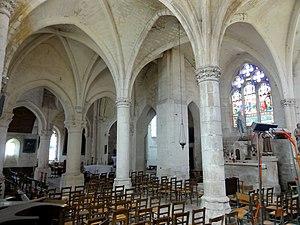
Chapelle sud, vue diagonale vers le nord-est (base du clocher).
L'église Saint-Gervais est une église catholique située à Pontpoint, en France. Sa partie la plus ancienne, le clocher roman, remonte au dernier quart du XIᵉ siècle. La nef et ses bas-côtés sont remplacés une première fois pendant le second quart du XIIᵉ siècle. Puis à partir de 1170 environ, commence la transformation gothique de l'église avec la construction d'un nouveau transept et d'un nouveau chœur, qui représente un spécimen précoce du chevet à pans coupés, même si la forme en hémicycle ressort de l'extérieur. La nef est reprise en sous-œuvre peu de temps après, en remplaçant les grandes arcades romanes par des arcades gothiques retombant sur les chapiteaux de piliers cylindriques isolés. Alors que le transept et le chœur sont voûtés d'ogives dès l'origine, la nef et les bas-côtés restent simplement charpentés. Au début du XIVᵉ siècle toutefois, la partie postérieure du bas-côté sud est remplacé par une nouvelle chapelle de quatre travées, et au XVIᵉ siècle, une opération similaire est menée au nord, avec l'adjonction d'une chapelle de deux travées dans le style gothique flamboyant.